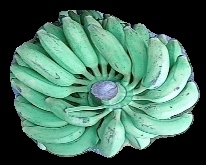
Variety: elakki-bale
Grade: grade1